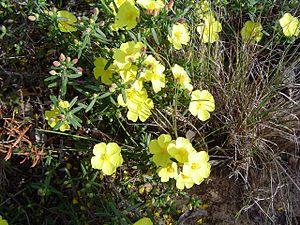
Halimium commutatum est une espèce de plantes de la famille des Cistaceae.